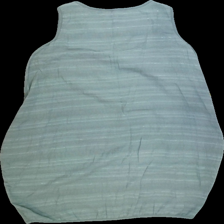
View: back
Type: Dress
Category: Ladies
Brand: Not Applicable
Colors: Green
Material: 100%cotton
Pattern: Plain
Cut: C-collar, Regular
Season: All
Trend: No trend
Stains: No
Price range: <50
Recommended usage: Export